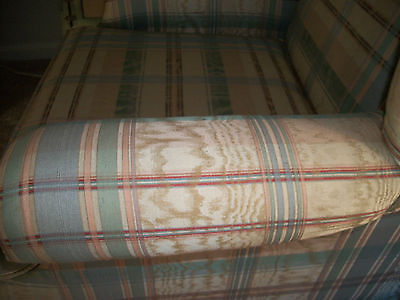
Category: chair